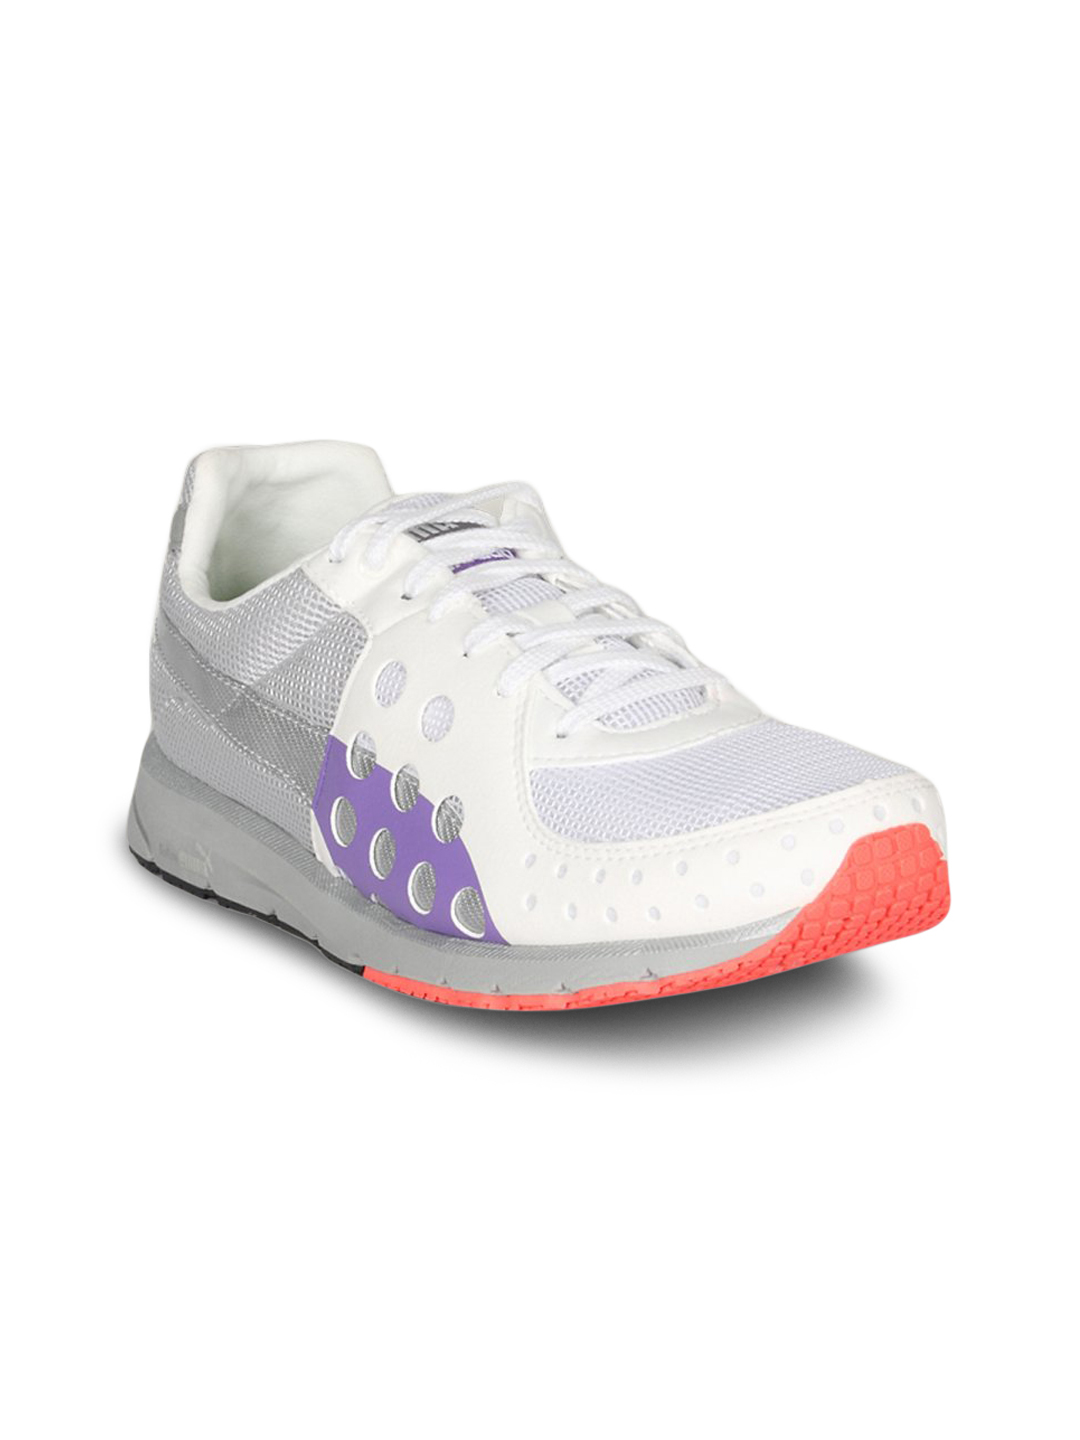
Puma Women Faas 300 White Silver Purple Shoe
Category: Footwear / Shoes / Sports Shoes
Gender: Women
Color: White
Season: Summer 2011
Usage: Sports